Stony Hill Cemetery

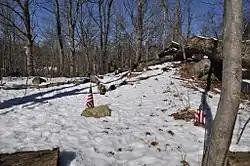

Stony Hill Cemetery, also known as the Cemetery of the Asbury Colored Peoples Church, is a historic cemetery located at Harrison, Westchester County, New York. It is an example of a rural, 19th century African American burial ground.